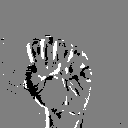
ASL letter: s